Jiro Akama

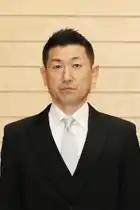
Jiro Akama in 2017

In 1999, Akama first ran for the Kanagawa Prefectural Assembly as an independent at the age of 31, and in winning the election he became the first independent member for the Samigahara constituency in 16 years. Shortly after his election to the assembly however he joined the Liberal Democratic Party. During Akama's first term as an assembly member, he published a bimonthly manga magazine called "Jiro Akama's Political Notebook that even a monkey can understand"